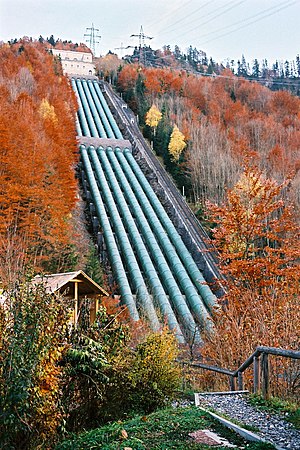
Vandkraftværk / Teknisk opbygning af et vandkraftværk / Vandvejen / Fritliggende rør
Fritliggende trykrør for Walchenseekraftwerk i Bayern i Tyskland. Typisk er der et rør per turbine og tidligere blev sådane rør kaldet turbinerør. Læg mærke til bygningen, hvor rørene starter. Dette er fordelingsbassinet ved overgangen mellem overføringstunnel og trykrør. Læg også mærke til den solide forankringsklods noget over midten af rørlængden. Denne skal optage kræfter, hvor rørene gør en retningsændring.